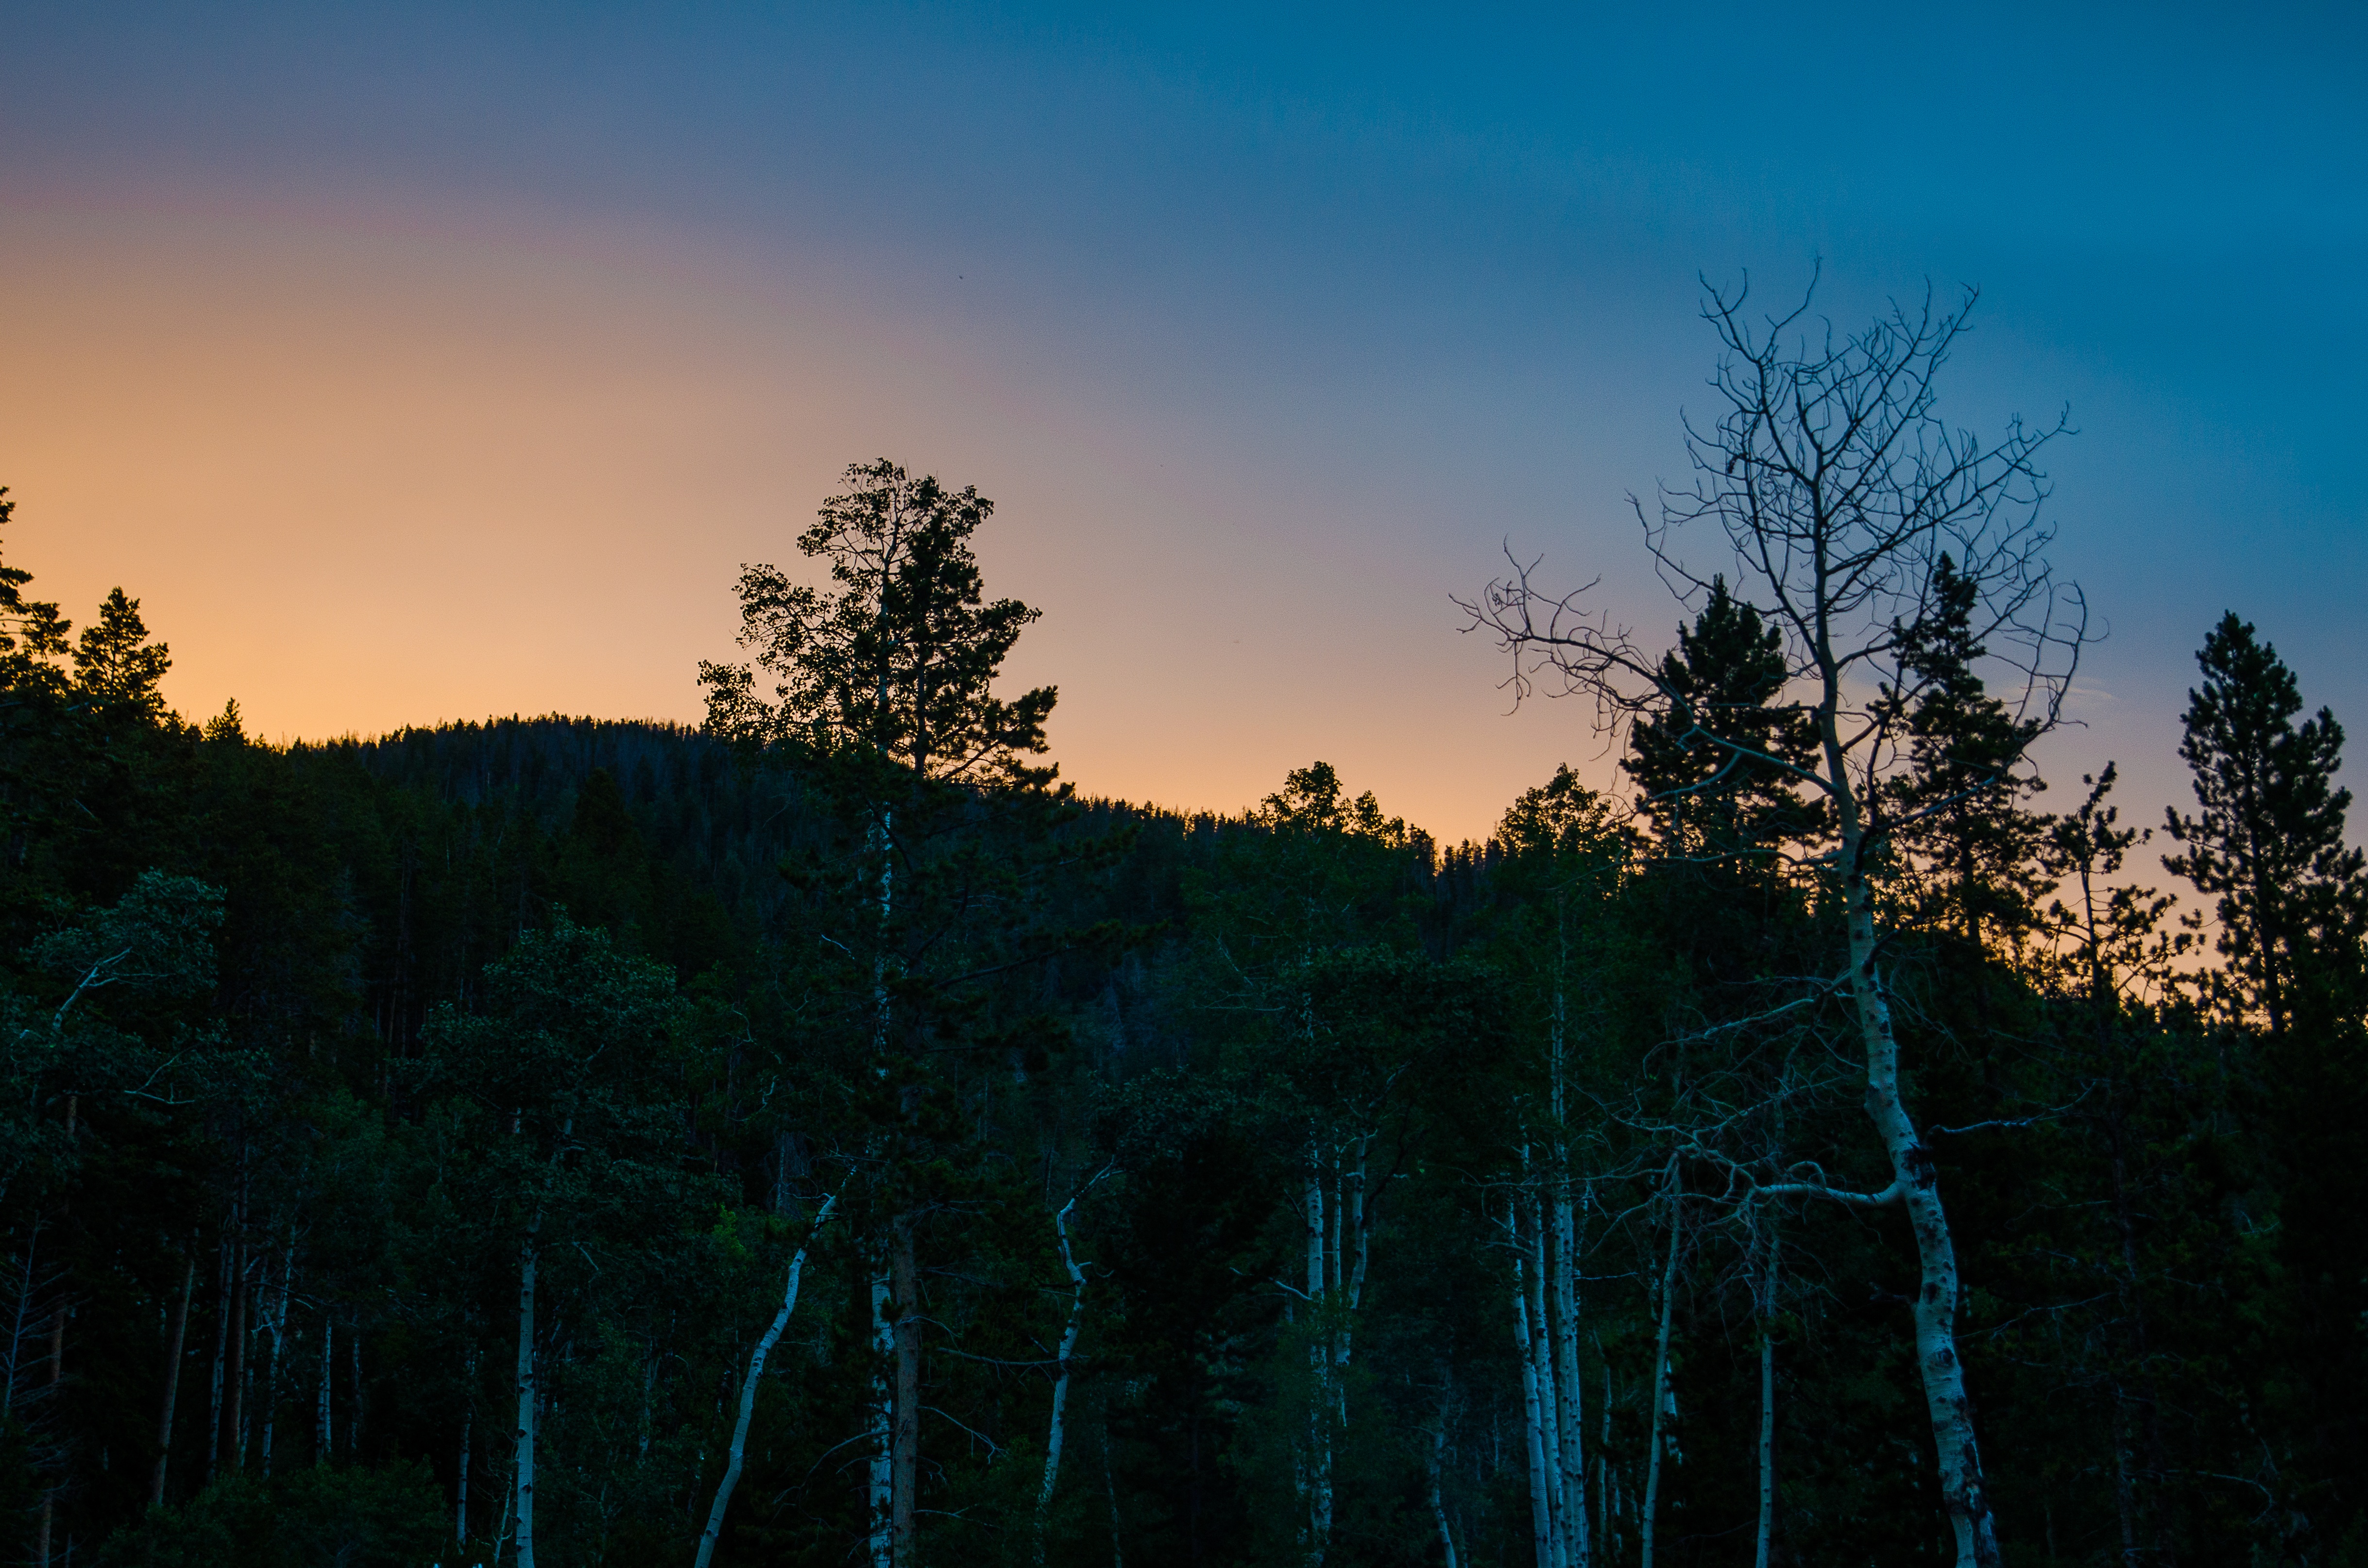
tree, nature, forest, branch, mountain, cloud, plant, sky, sunrise, sunset, night, sunlight, morning, dawn, dusk, evening, reflection, darkness, habitat, natural environment, atmospheric phenomenon, woody plant